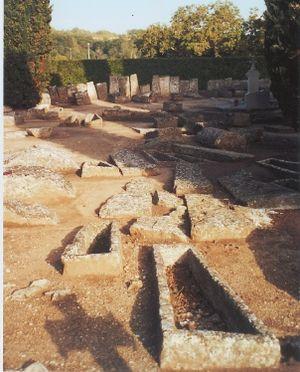
Les Mérovingiens sont la dynastie qui régna sur une très grande partie de la France et de la Belgique actuelles, ainsi que sur une partie de l'Allemagne, de la Suisse et des Pays-Bas, du Vᵉ siècle jusqu'au milieu du VIIIᵉ siècle.
Une nécropole est un groupement de sépultures monumentales ou de tombes séparées des lieux de culte. Espace funéraire généralement antique, il se distingue du champ funéraire préhistorique qui n'abrite pas de monuments, et du cimetière médiéval qui voit l'extension des lieux de culte à leur environnement funéraire sacralisé.